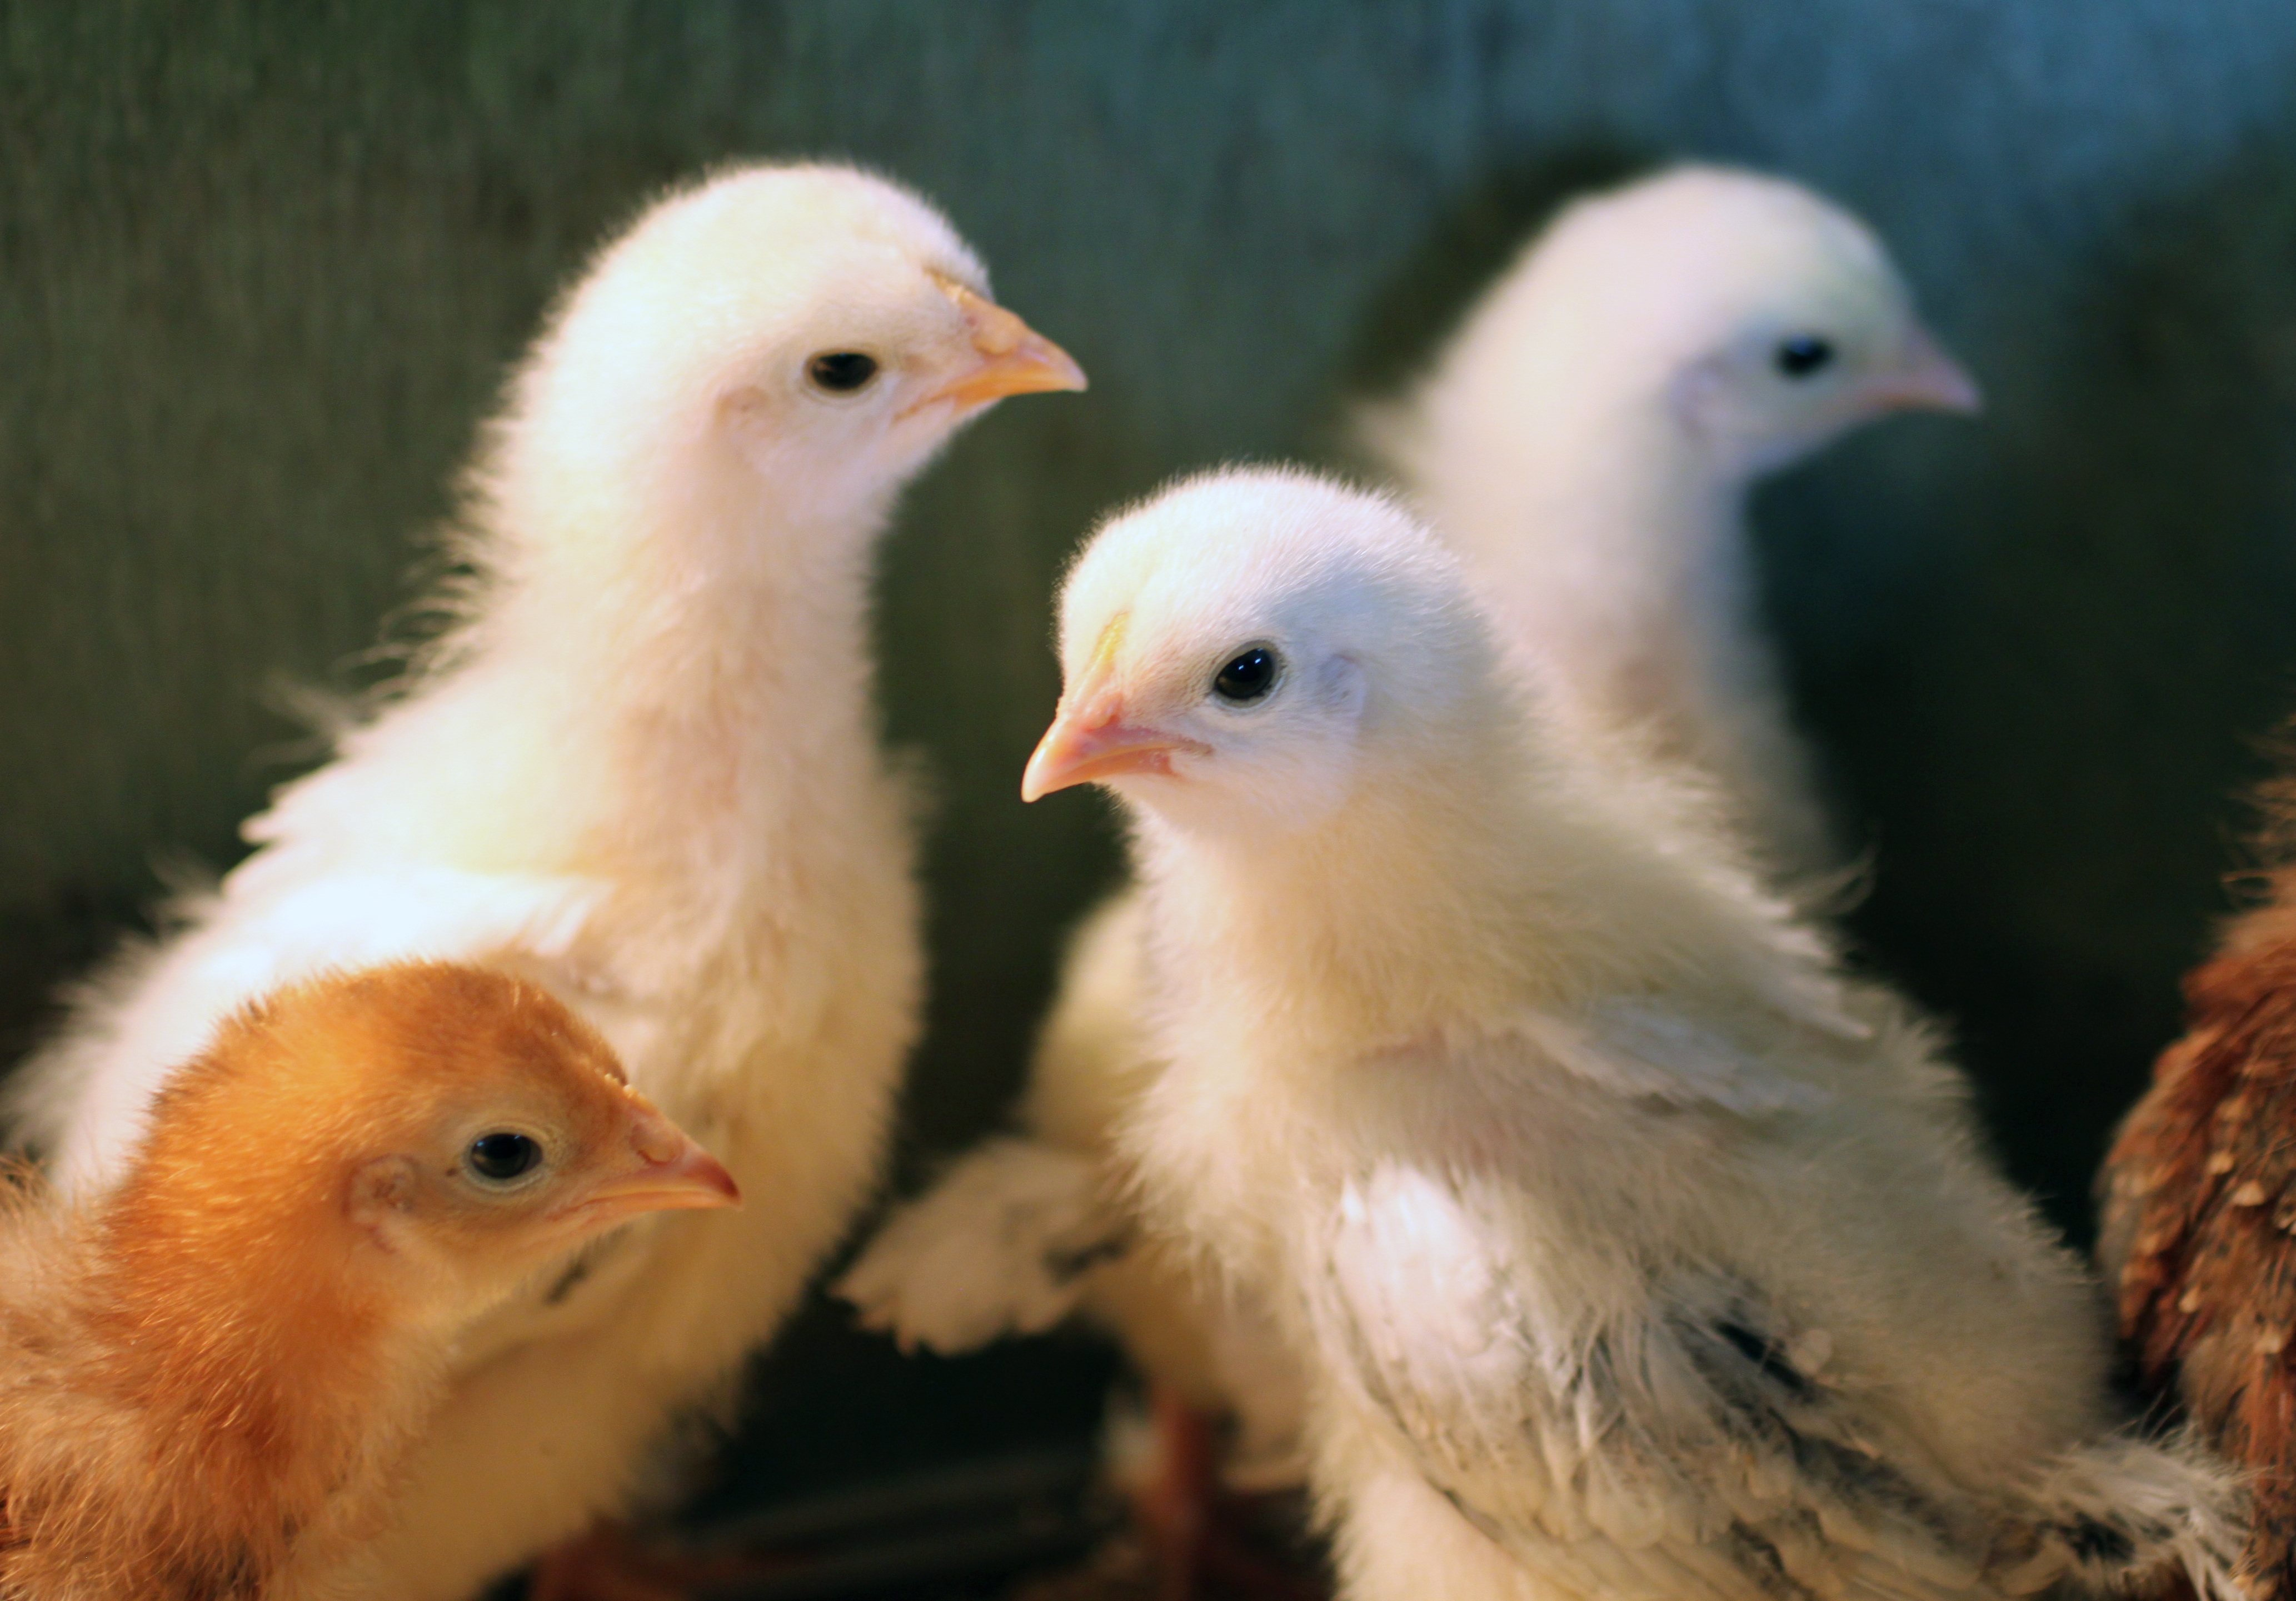
bird, wing, farm, wildlife, beak, baby, chicken, fowl, fauna, poultry, feathers, container, vertebrate, easter, finch, chick, brahma, cherry egger